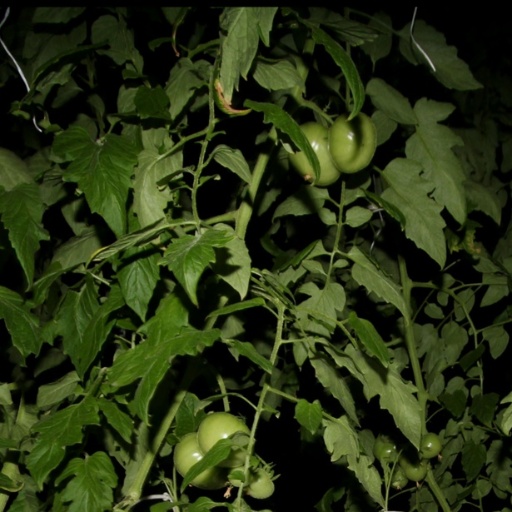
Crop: tomato